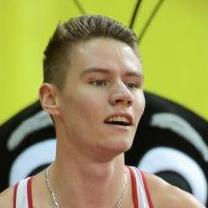
Age: 23